Sikhism in the United Kingdom

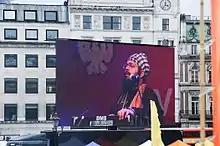
Sikhs celebrating Vaisakhi in Trafalgar Square

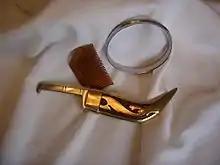
Sikh Kirpan permitted under section 139 of the Criminal Justice Act 1988 for "religious reasons"

West Midlands has the highest Sikh population and Sikh proportion of any English region, with 172,398 Sikhs making up 2.9% of the region's population at the 2021 census. The five West Midlands local authorities with the highest Sikh population are Sandwell (39,252), Birmingham (33,126), Wolverhampton (31,769), Coventry (17,297), and Walsall (17,148). The five West Midlands local authorities with the highest Sikh proportion are Wolverhampton (12.0%), Sandwell (11.5%), Walsall (6.0%), Coventry (5.0%), and Warwick (4.2%). The Black Country is home to 93,485 Sikhs and is 7.7% Sikh.